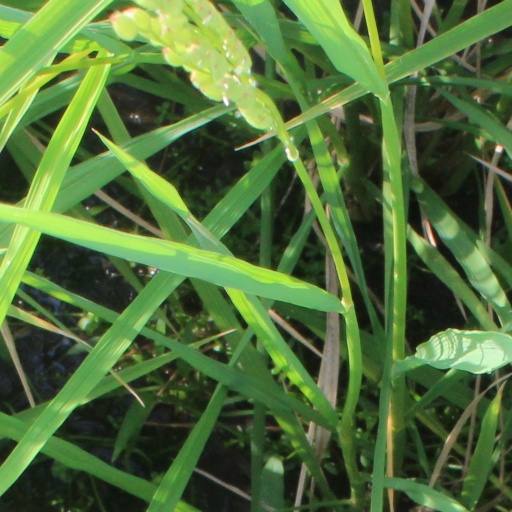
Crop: rice